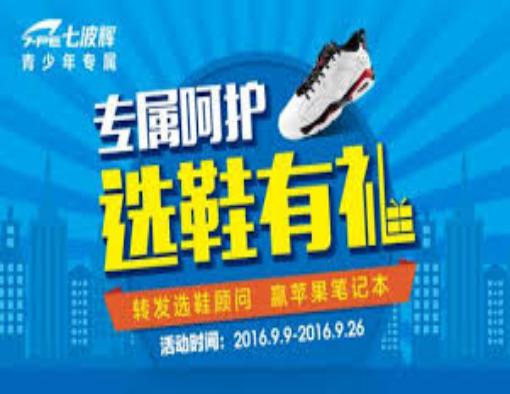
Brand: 7-PE
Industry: Clothes